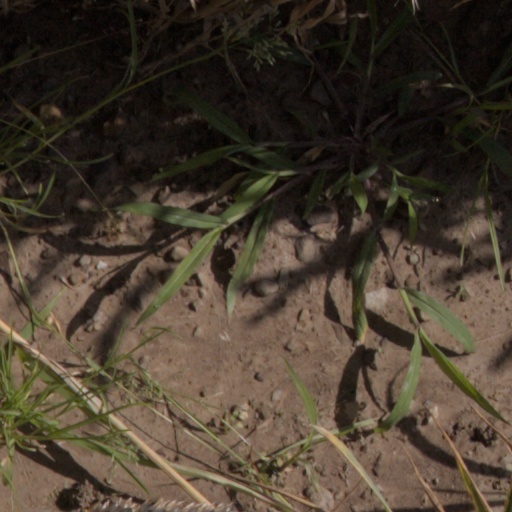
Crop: wheat